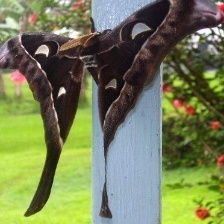
Species: HERCULES MOTH